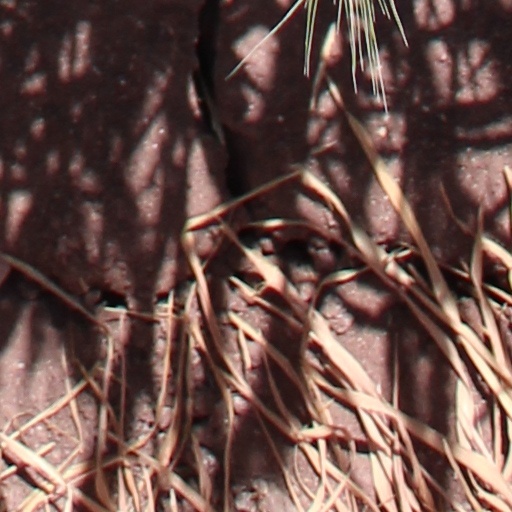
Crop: wheat